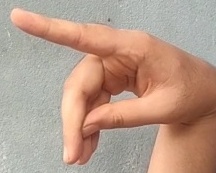
ASL sign: P